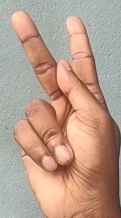
ASL sign: K